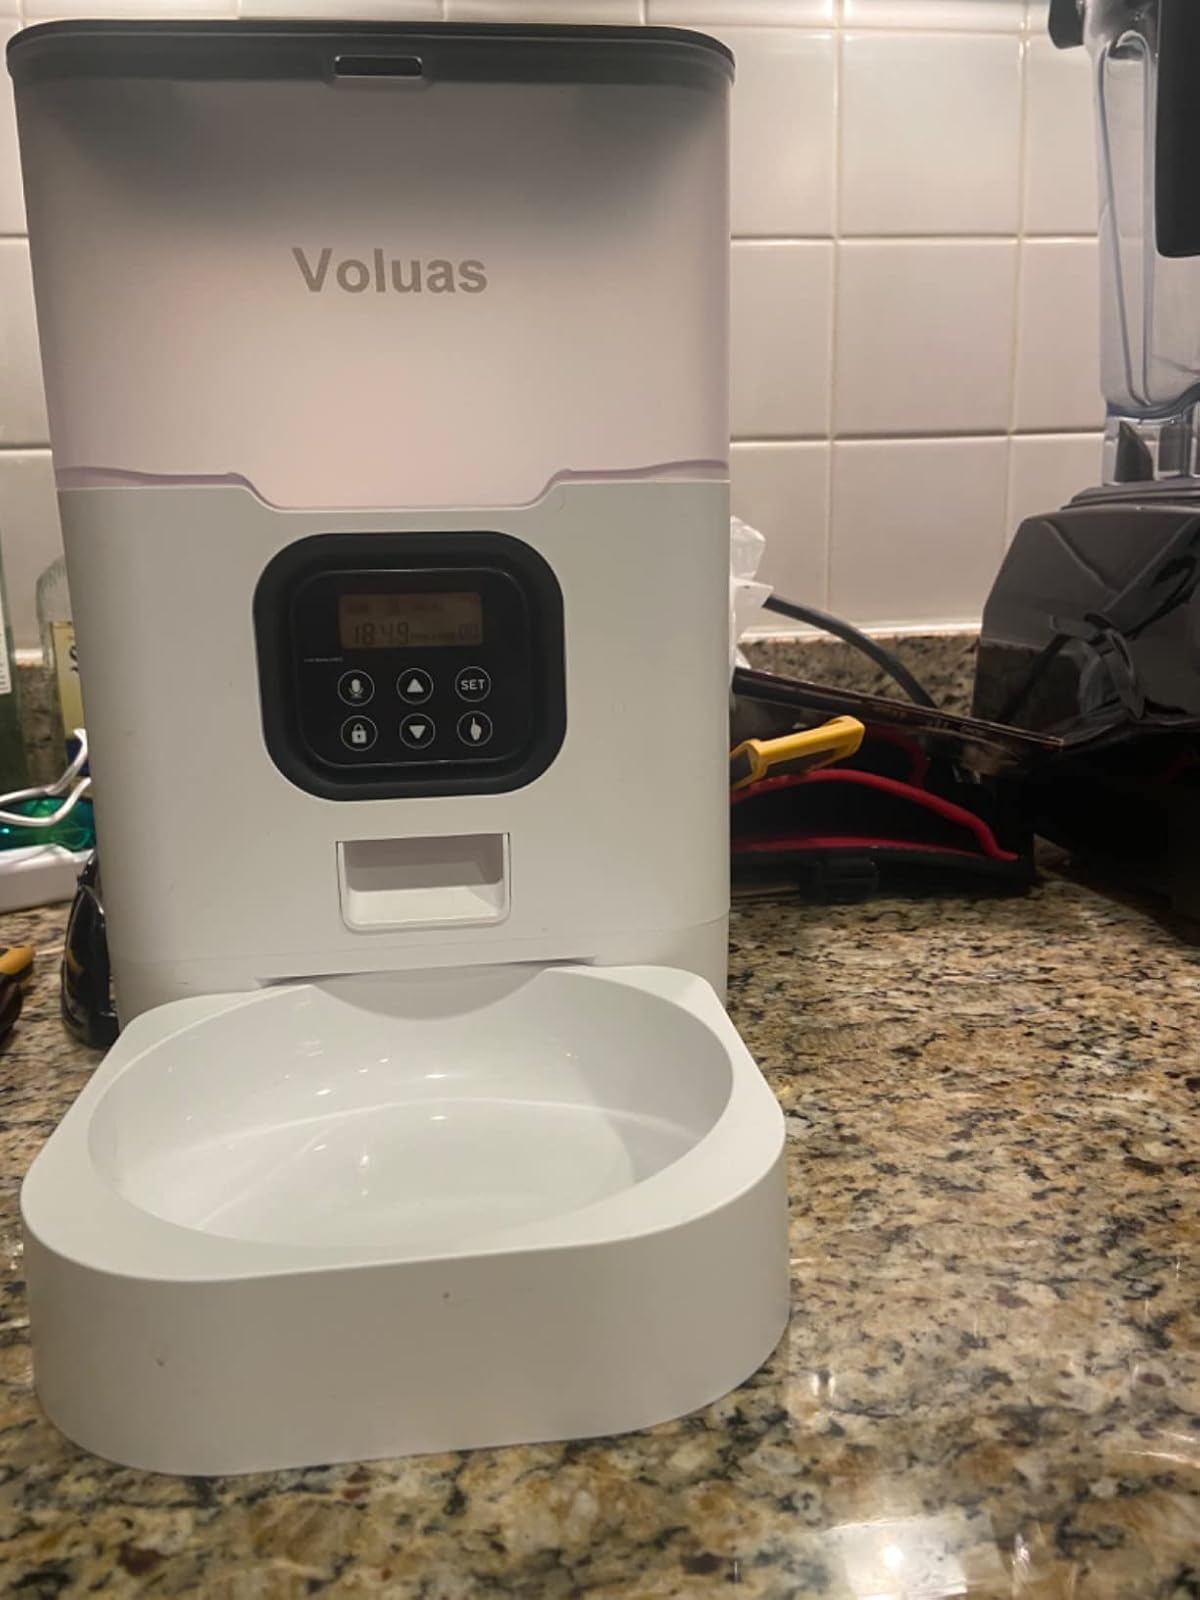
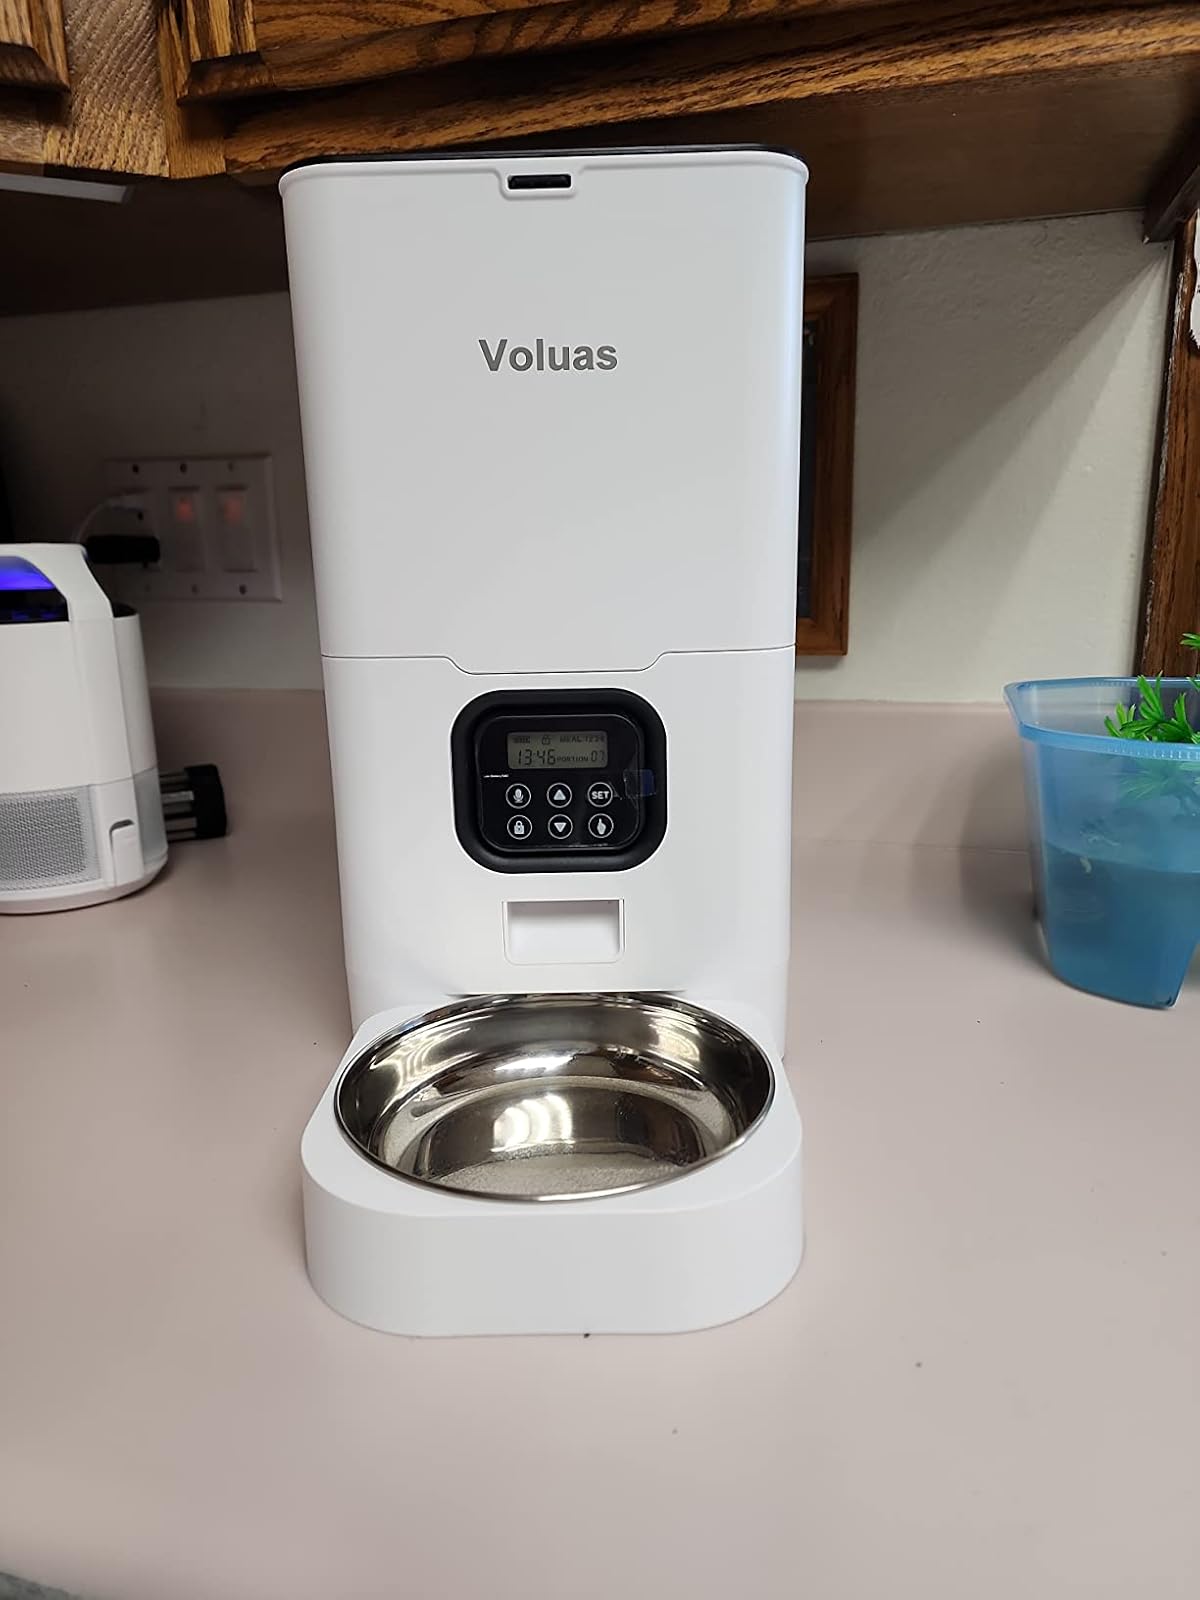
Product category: items_feeder
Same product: no